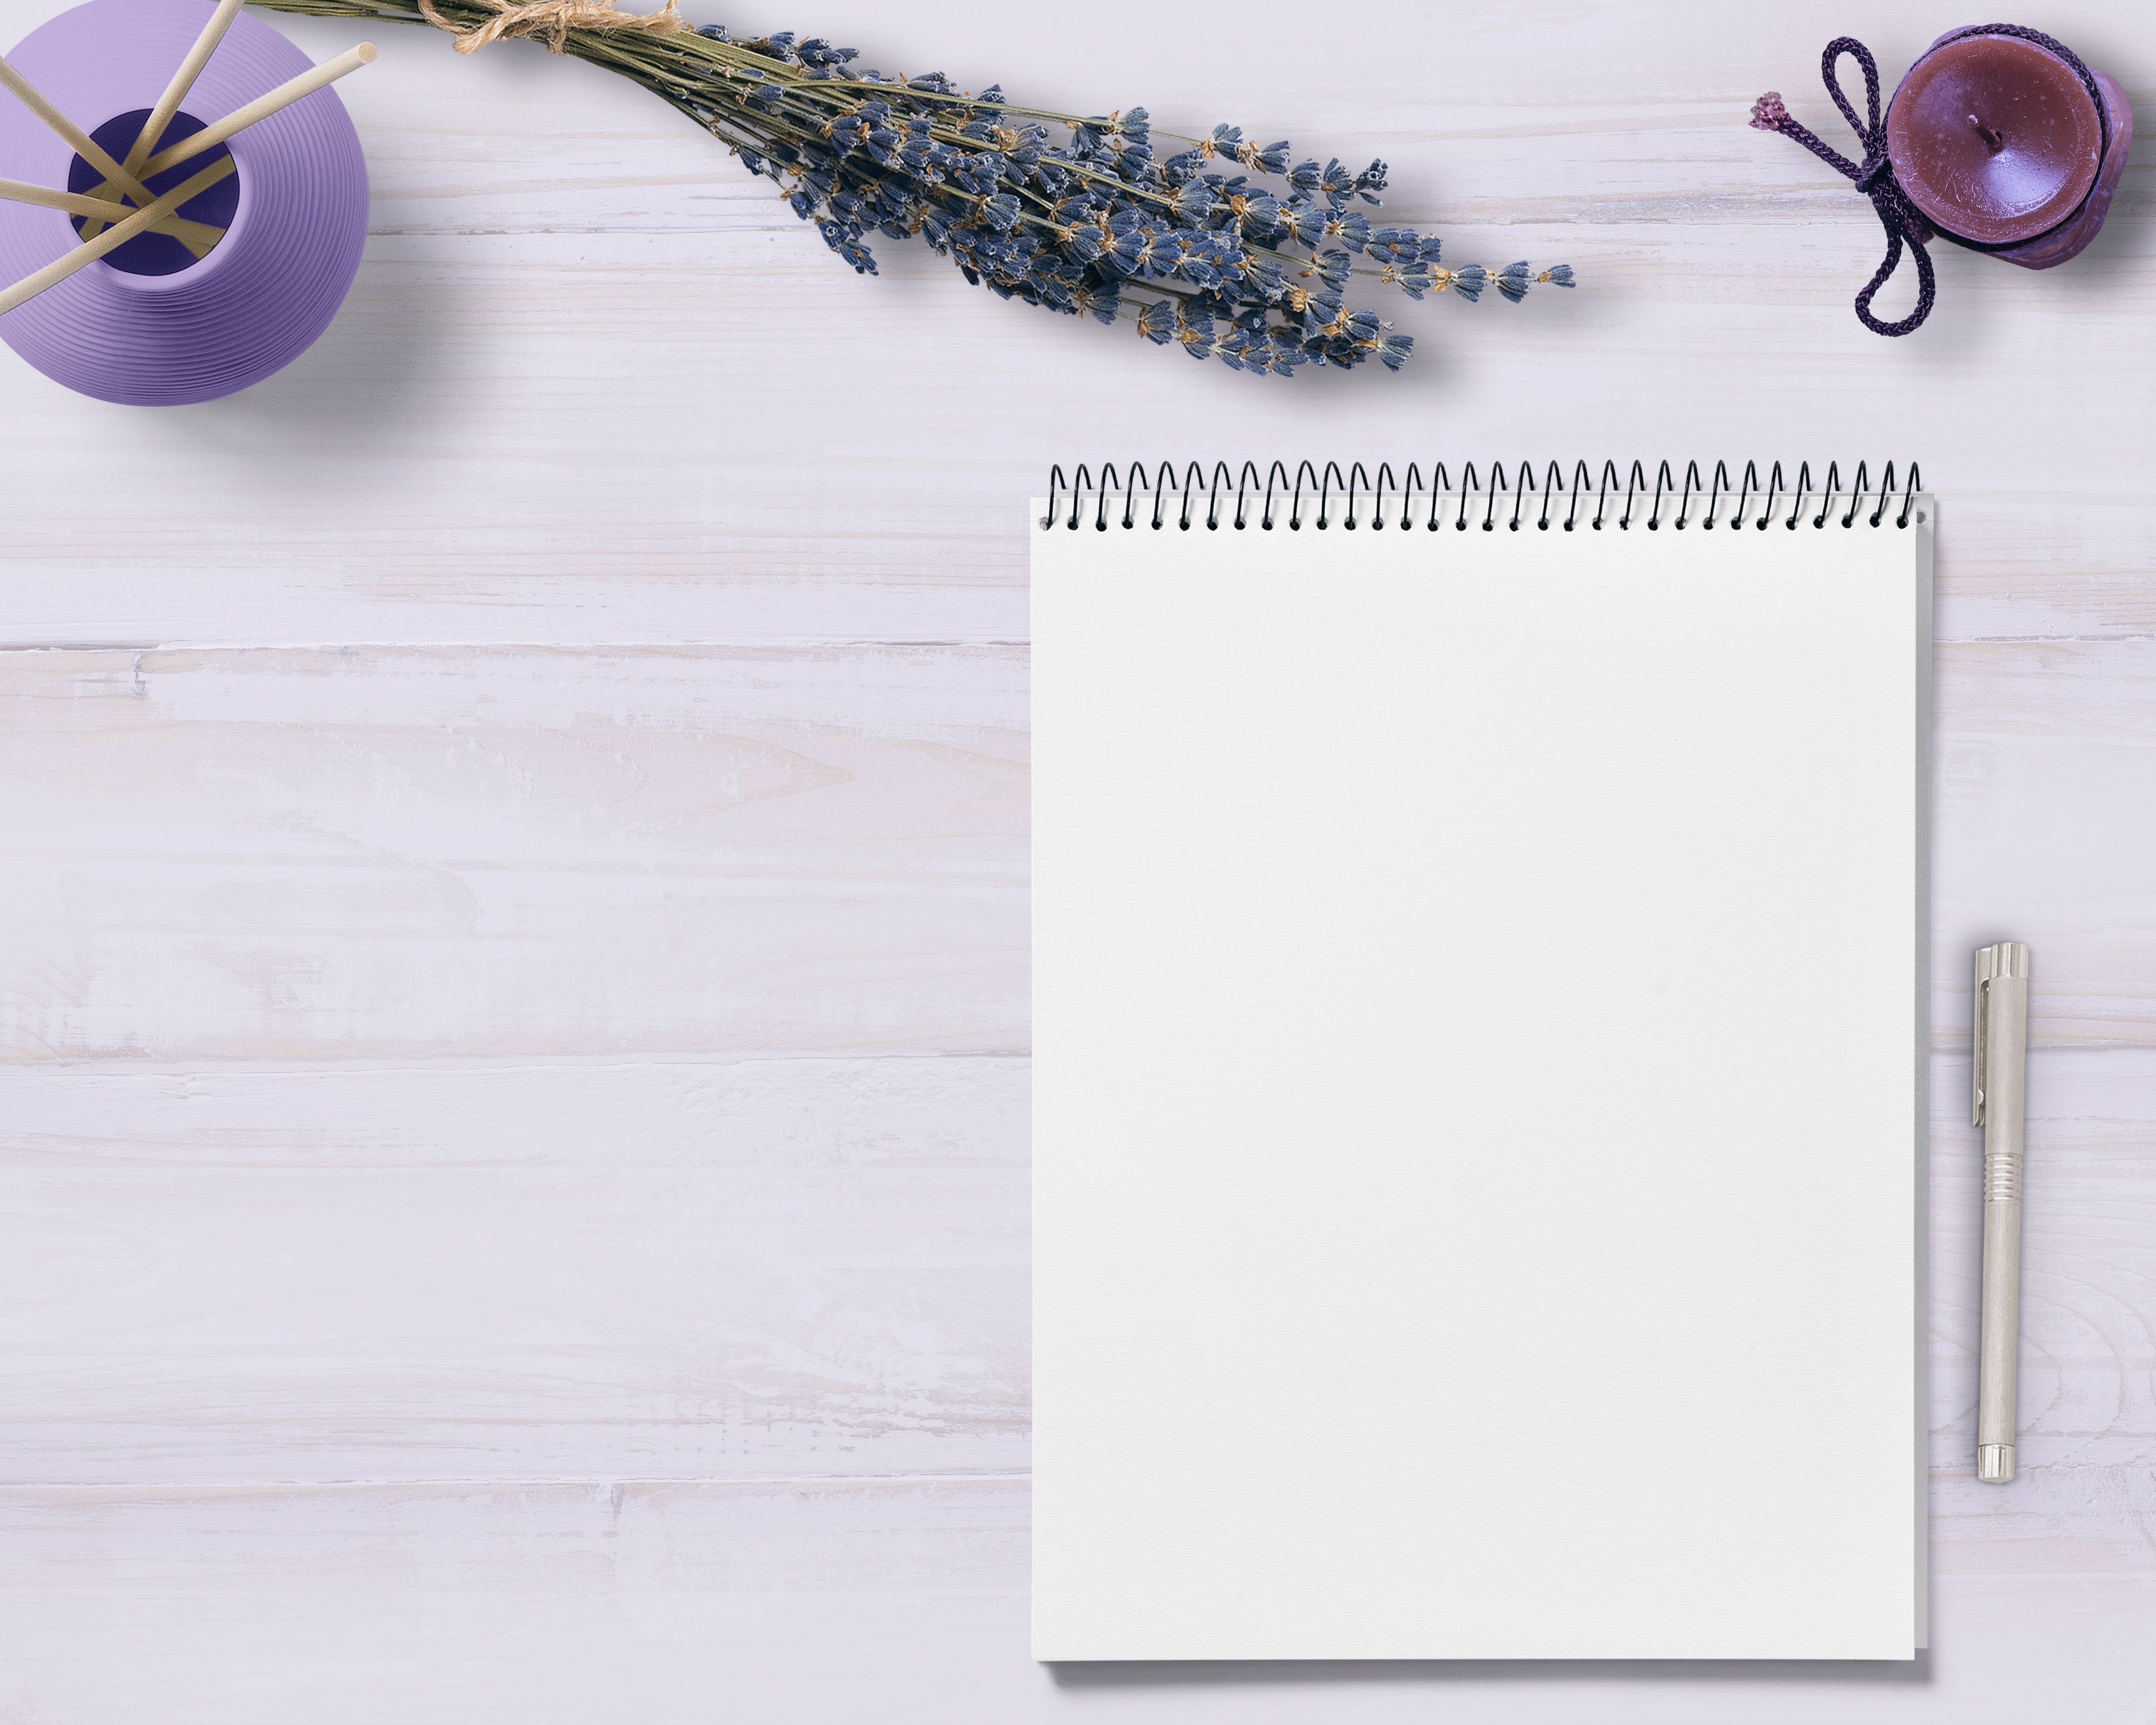
notepad, table, decoration, notes, writing pad, leave, note, paper, message, letters, communication, letter traffic, correspondence, copy space, scrapbooking, blog, blogger, purple, font, rectangle, brand